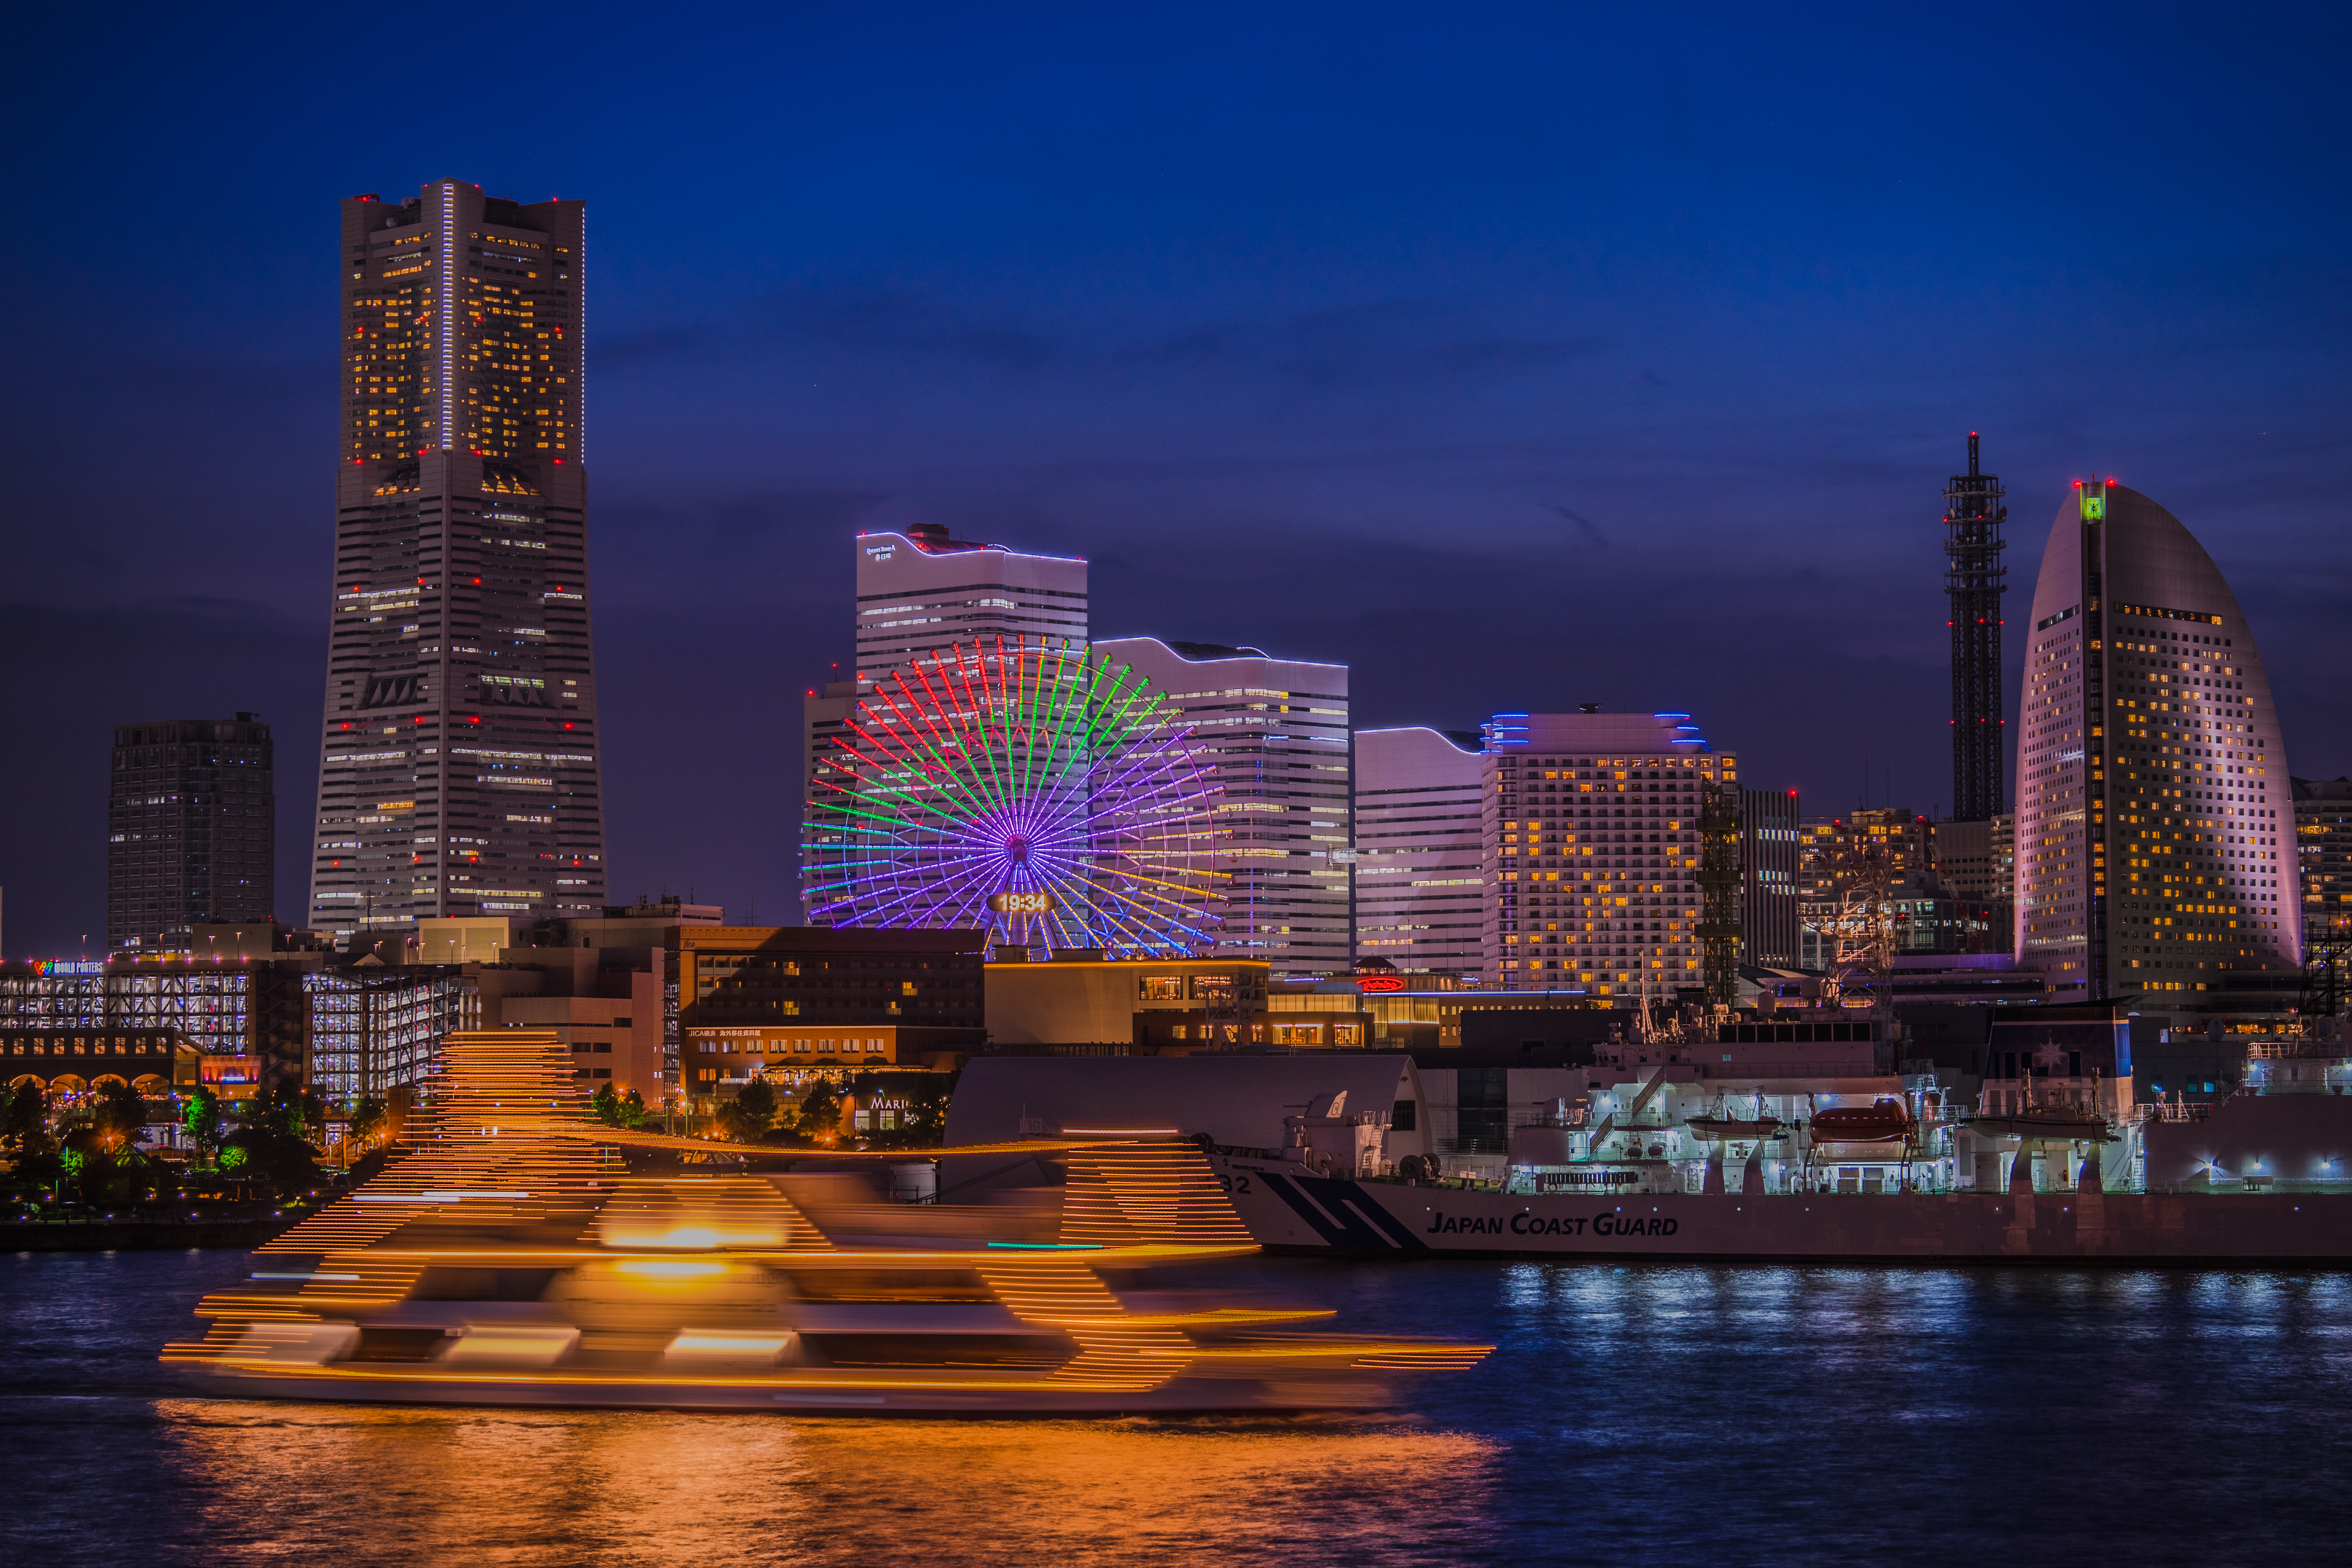
horizon, sunset, skyline, night, city, skyscraper, ship, cityscape, downtown, dusk, evening, reflection, landmark, japan, tower block, nightphotography, ferriswheel, yokohama, ilce7m2, queensplaza, landmarktower, cosmoclock21, sal70300g, metropolis, inmotion, urban area, geographical feature, human settlement, metropolitan area